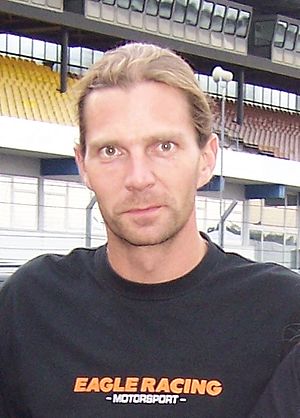
Janne Ahonen
Janne Ahonen i 2010
Janne Petteri Ahonen er en finsk skihopper, der har deltaget i World Cup-konkurrencer siden 1992.